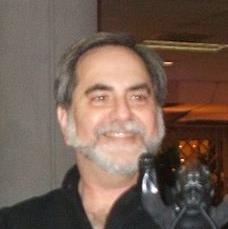
Age: 66